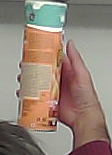
Product: pringles_paprika